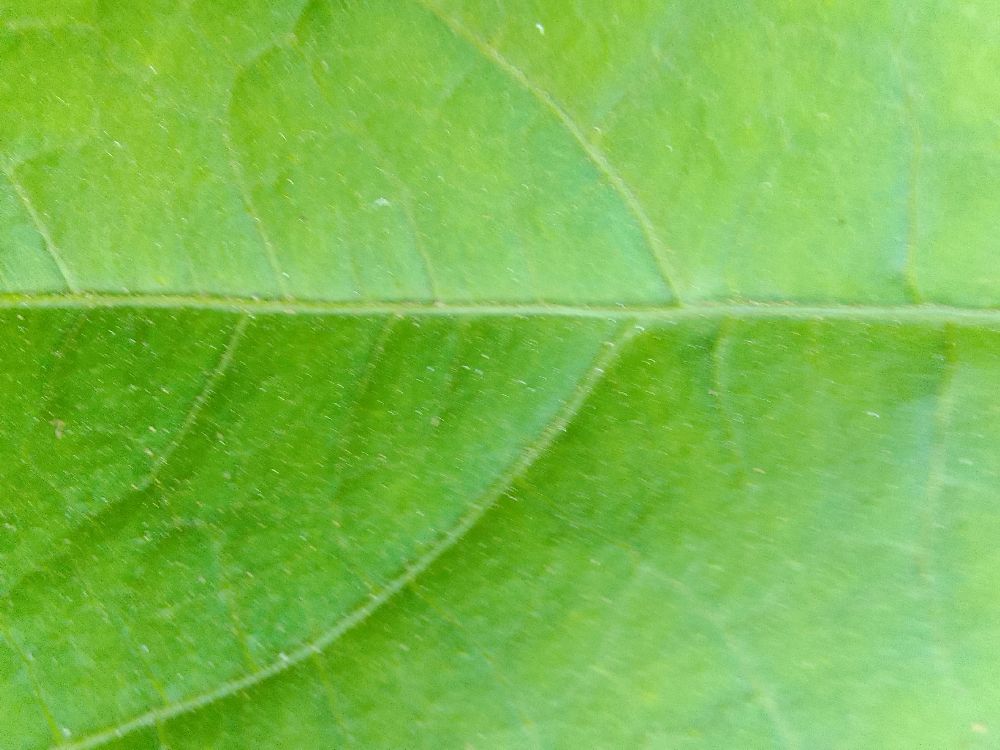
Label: healthy